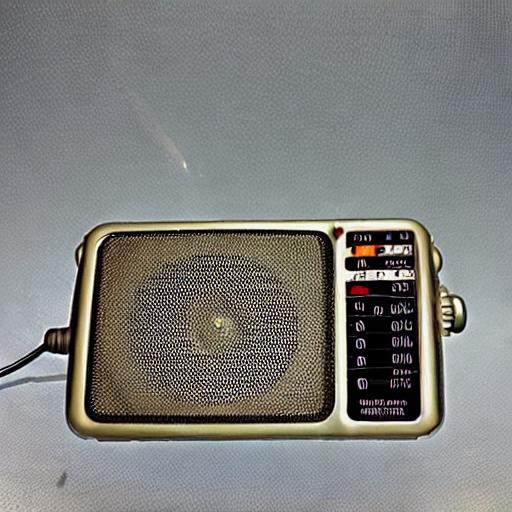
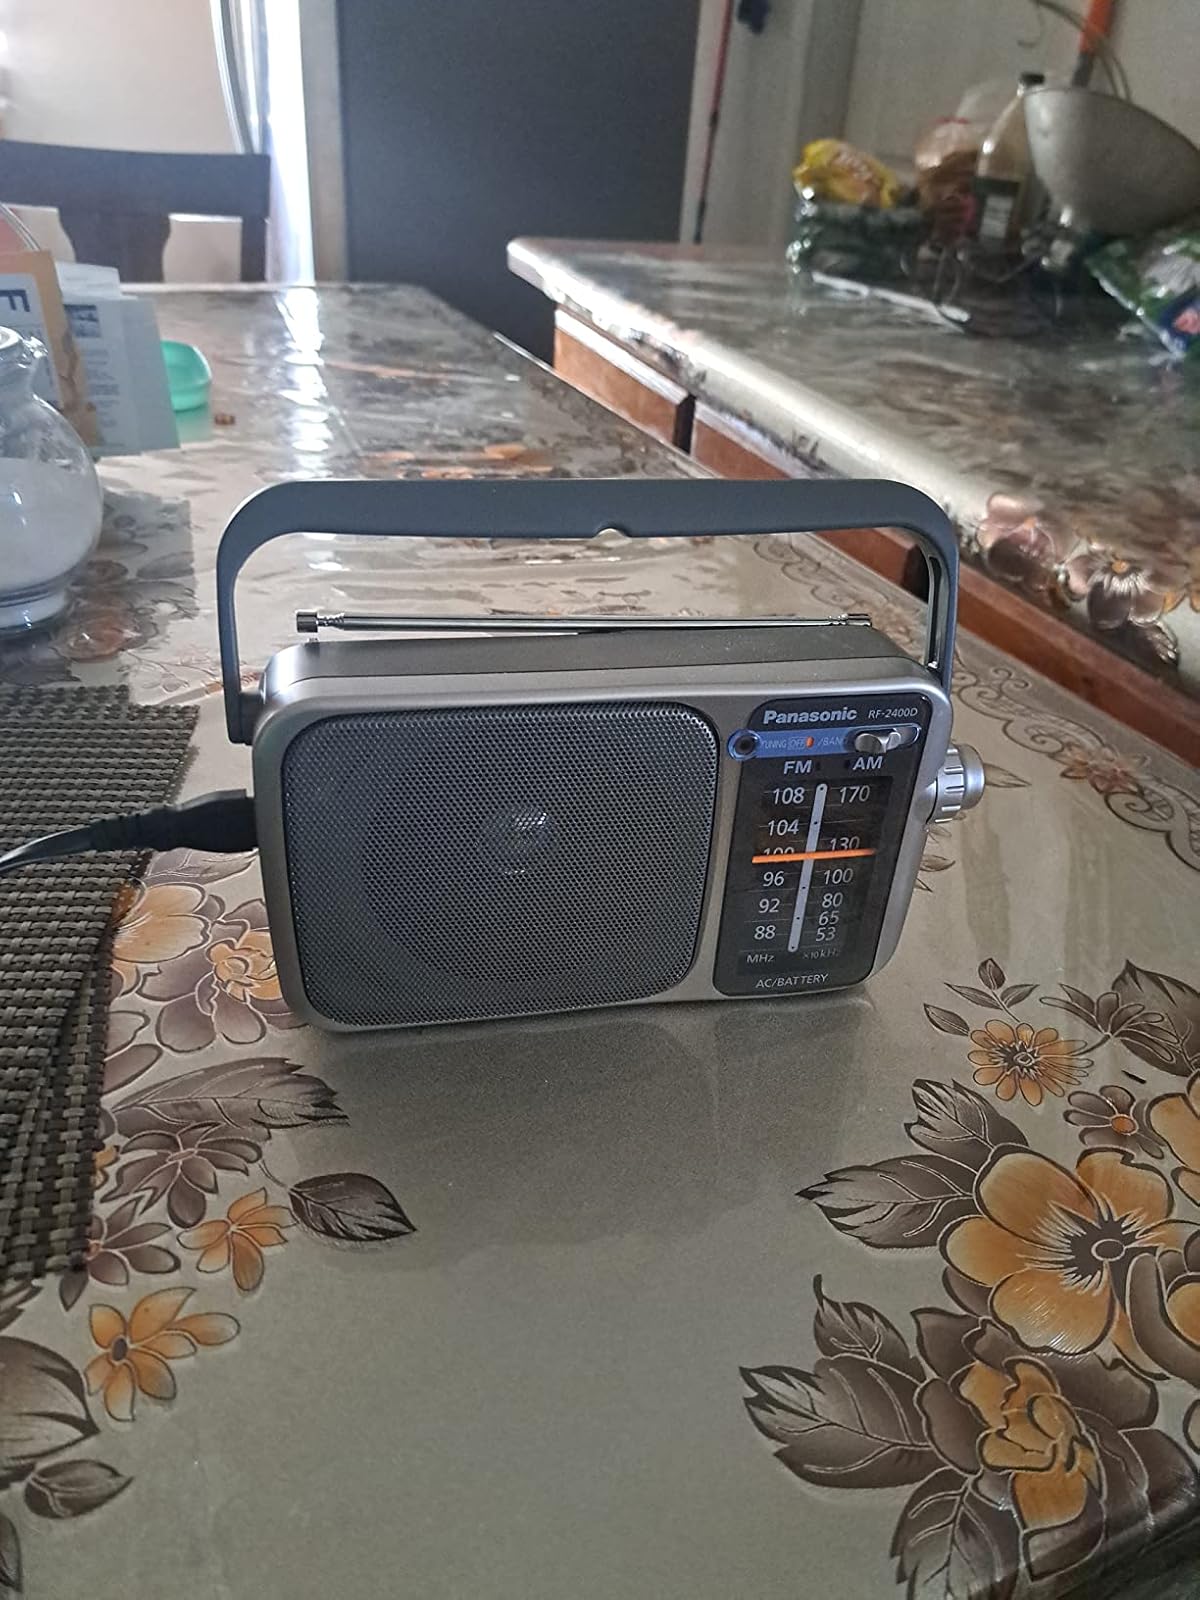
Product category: radio
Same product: no